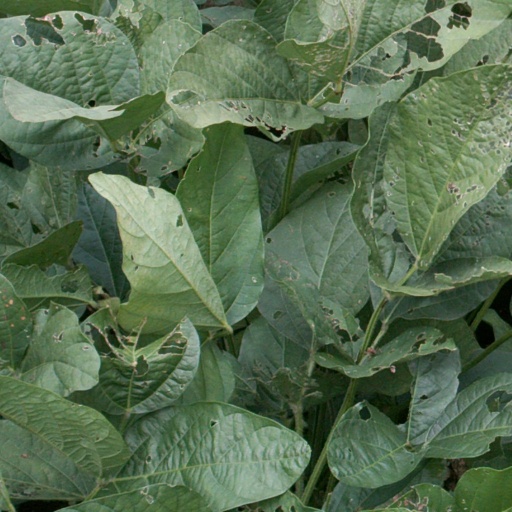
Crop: soybean